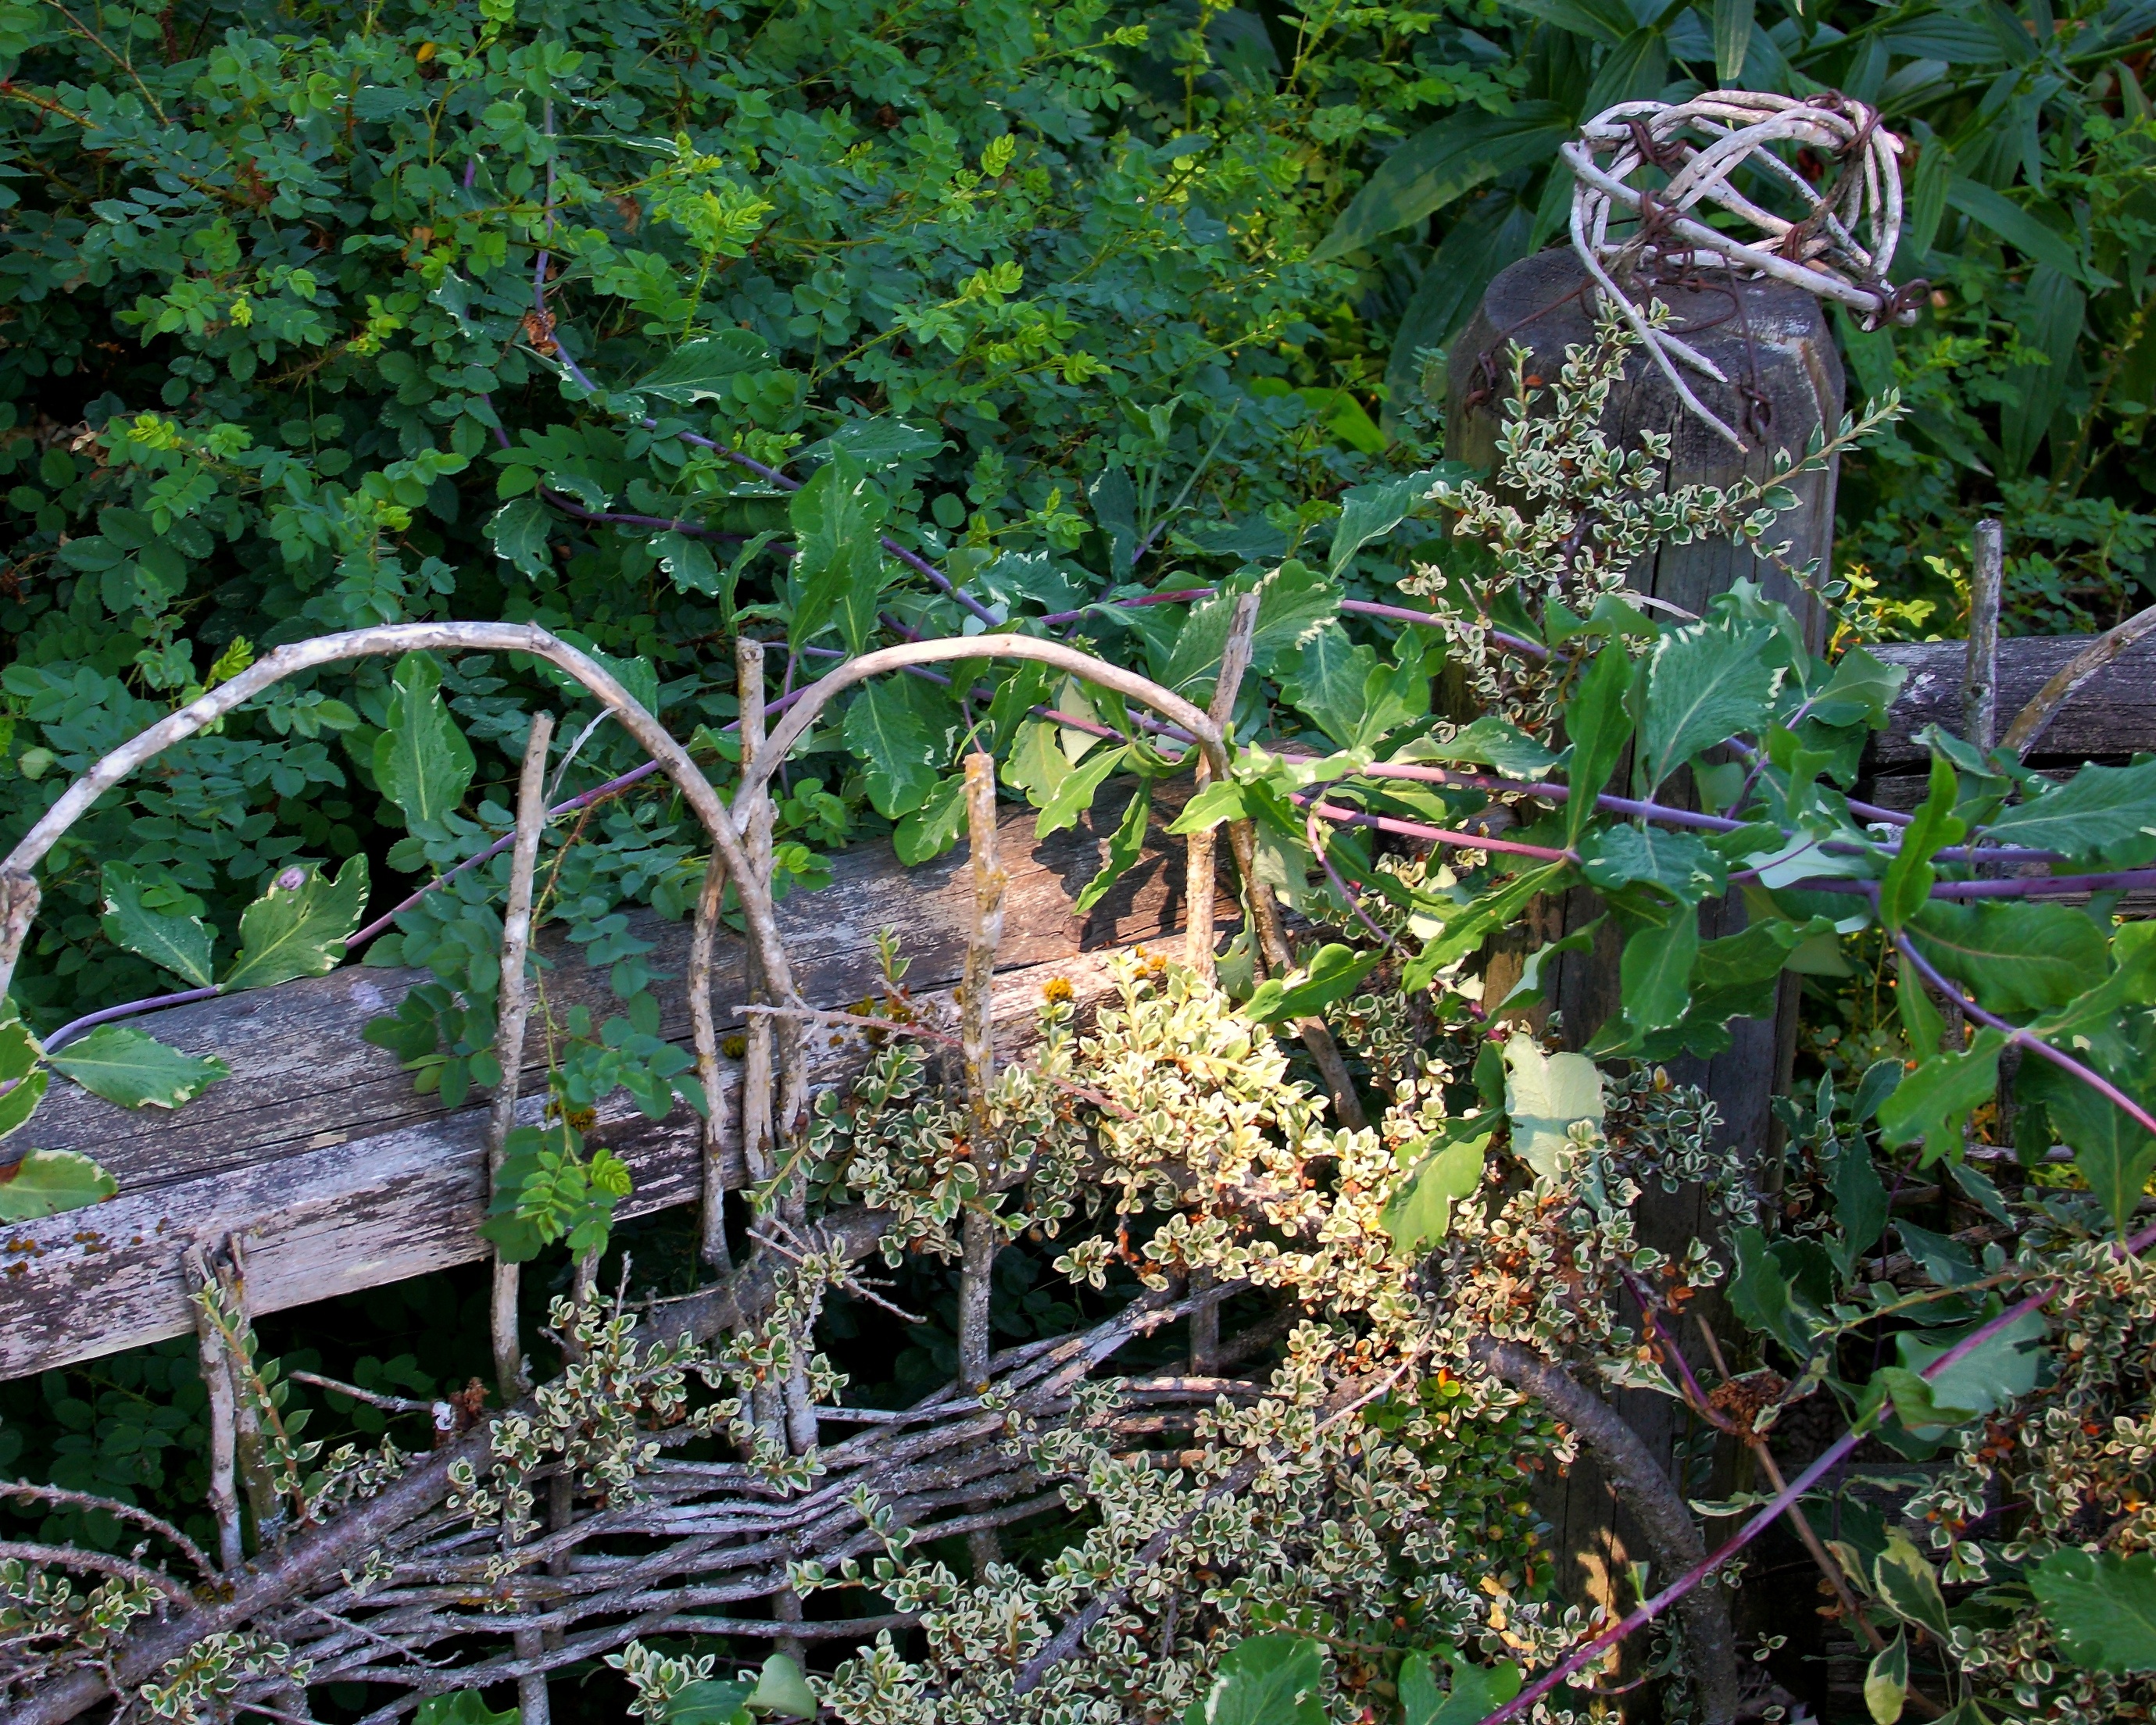
forest, plant, leaf, flower, wildlife, jungle, botany, garden, flora, shrub, rainforest, woodland, habitat, yard, natural environment